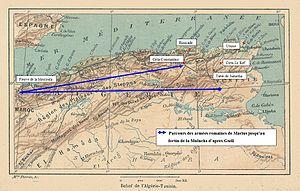
Parcours des armées romaines de Marius en Numidie pendant les guerres de Jugurtha suivant la version de Gsell
La Table de Jugurtha est une montagne du Nord-Ouest de la Tunisie, sur le territoire de la municipalité de Kalaat Senan, constituée d'une mesa s'élevant à 600 mètres au-dessus de la plaine environnante, culminant à 1 271 mètres d'altitude et s'étendant sur plus de 80 hectares. Son classement sur la liste du patrimoine mondial de l'Unesco est proposé par le ministère tunisien des Affaires culturelles en 2017.